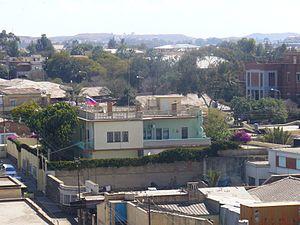
Les représentations diplomatiques de la Russie sont l'ensemble des ambassades et consulats russes établis à l'extérieur du territoire de la Fédération, dépendant du Ministère des Affaires étrangères. La Russie dispose d'un des réseaux d'ambassade parmi les plus étendus au monde, couvrant la quasi-totalité des États reconnus.
Voici une liste des représentations diplomatiques en Érythrée. Actuellement, la capitale Asmara abrite 21 ambassades.